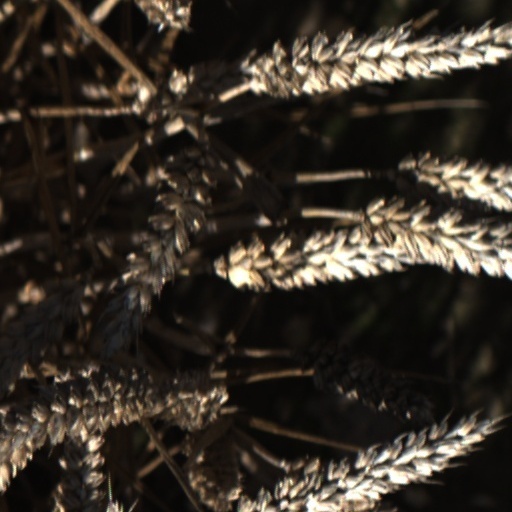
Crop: wheat